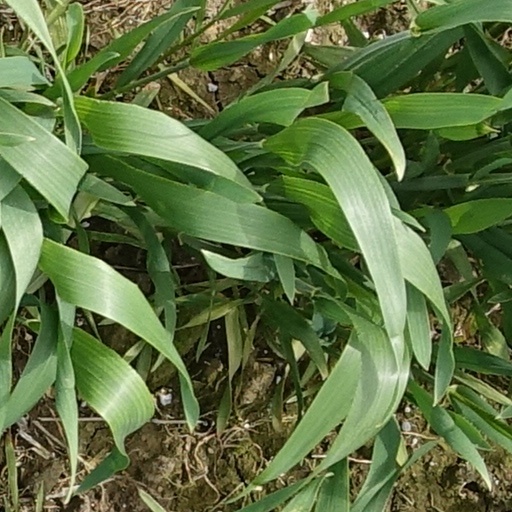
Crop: wheat